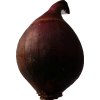
Label: red_onion